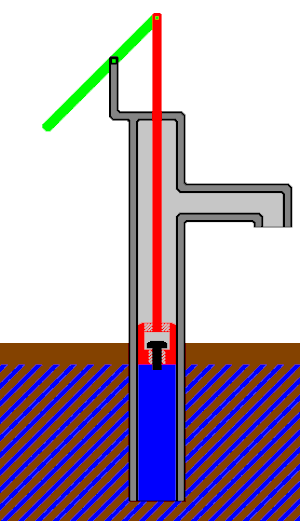
En mécanique, un piston est une pièce rigide de section généralement circulaire coulissant dans un cylindre de forme complémentaire. Le déplacement du piston entraîne une variation de volume de la chambre, partie située au-dessus du piston, entre celui-ci et le cylindre. Un piston permet la conversion d'une pression en un travail, ou réciproquement.
Les pompes à bras sont un type de pompe actionnée à la main. On retrouve invariablement chez elles un ou plusieurs cylindres dans lesquels coulisse un piston avec ou sans clapet. Le piston est lui-même mis en mouvement par un balancier ou « bras » que l'on actionne manuellement. Le principe de ces pompes établi dans la Grèce antique et mis en pratique par la Rome antique, se retrouve dans les pompes à piston domestiques, rurales ou urbaines mises en place par la fontainerie, notamment aux XVIIIᵉ et XIXᵉ siècles ainsi que dans les engins de lutte contre l'incendie, apparus au début du XVIIᵉ siècle, les pompes à bras de pompier.